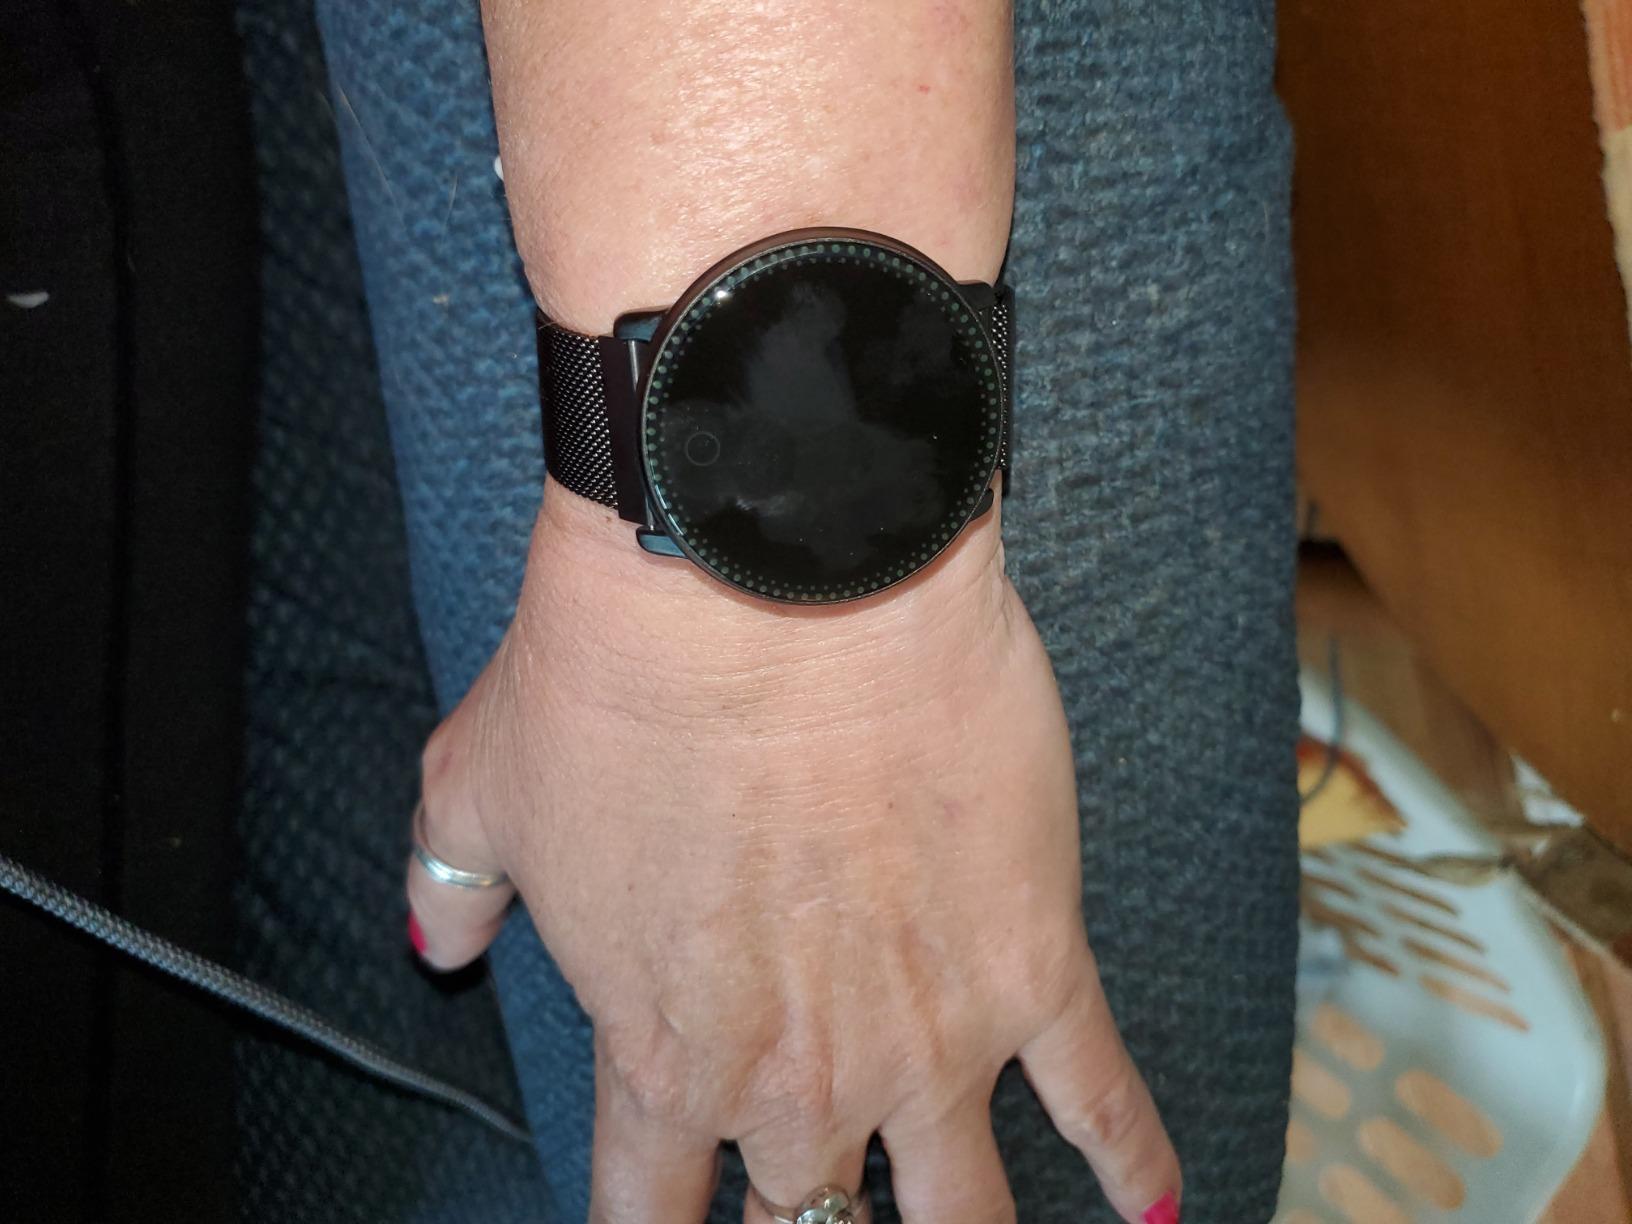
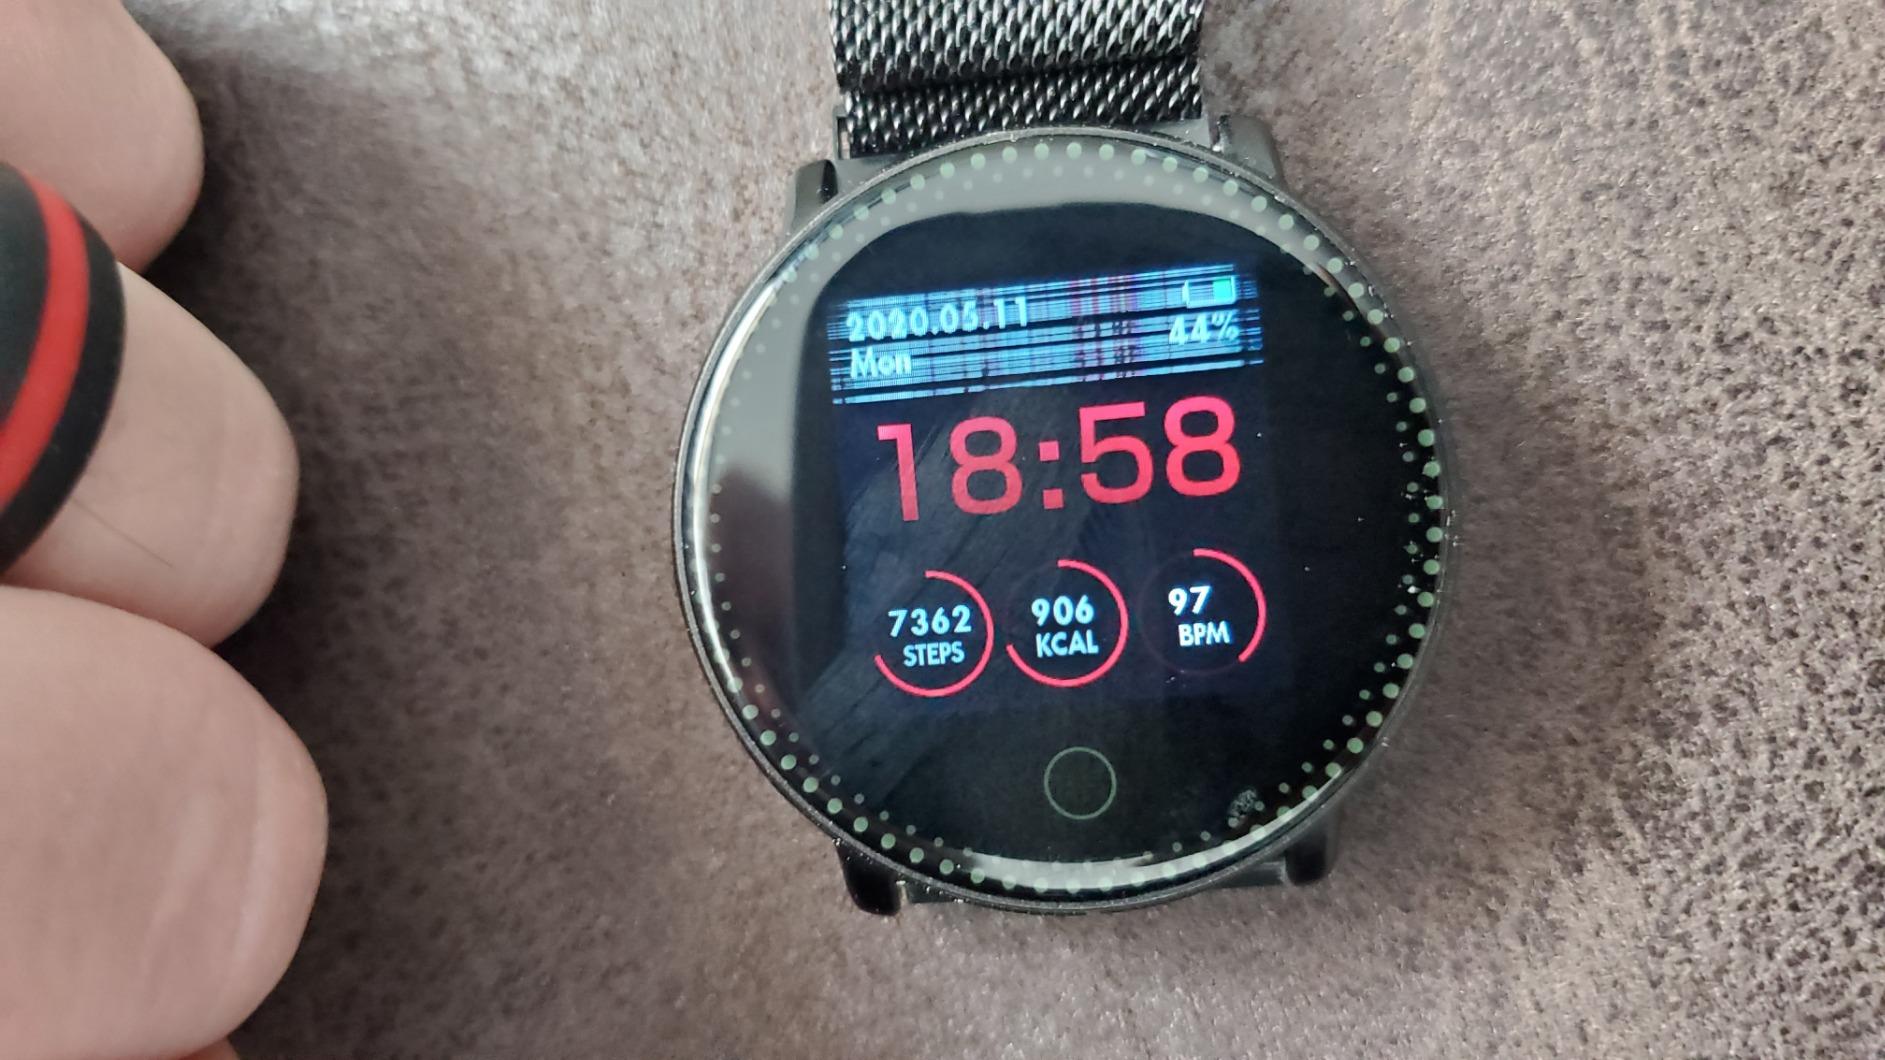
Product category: smartwatch
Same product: yes